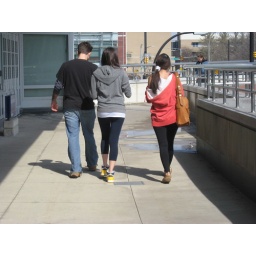
What first caught my attention about this group is the shoes on the girl in the center.